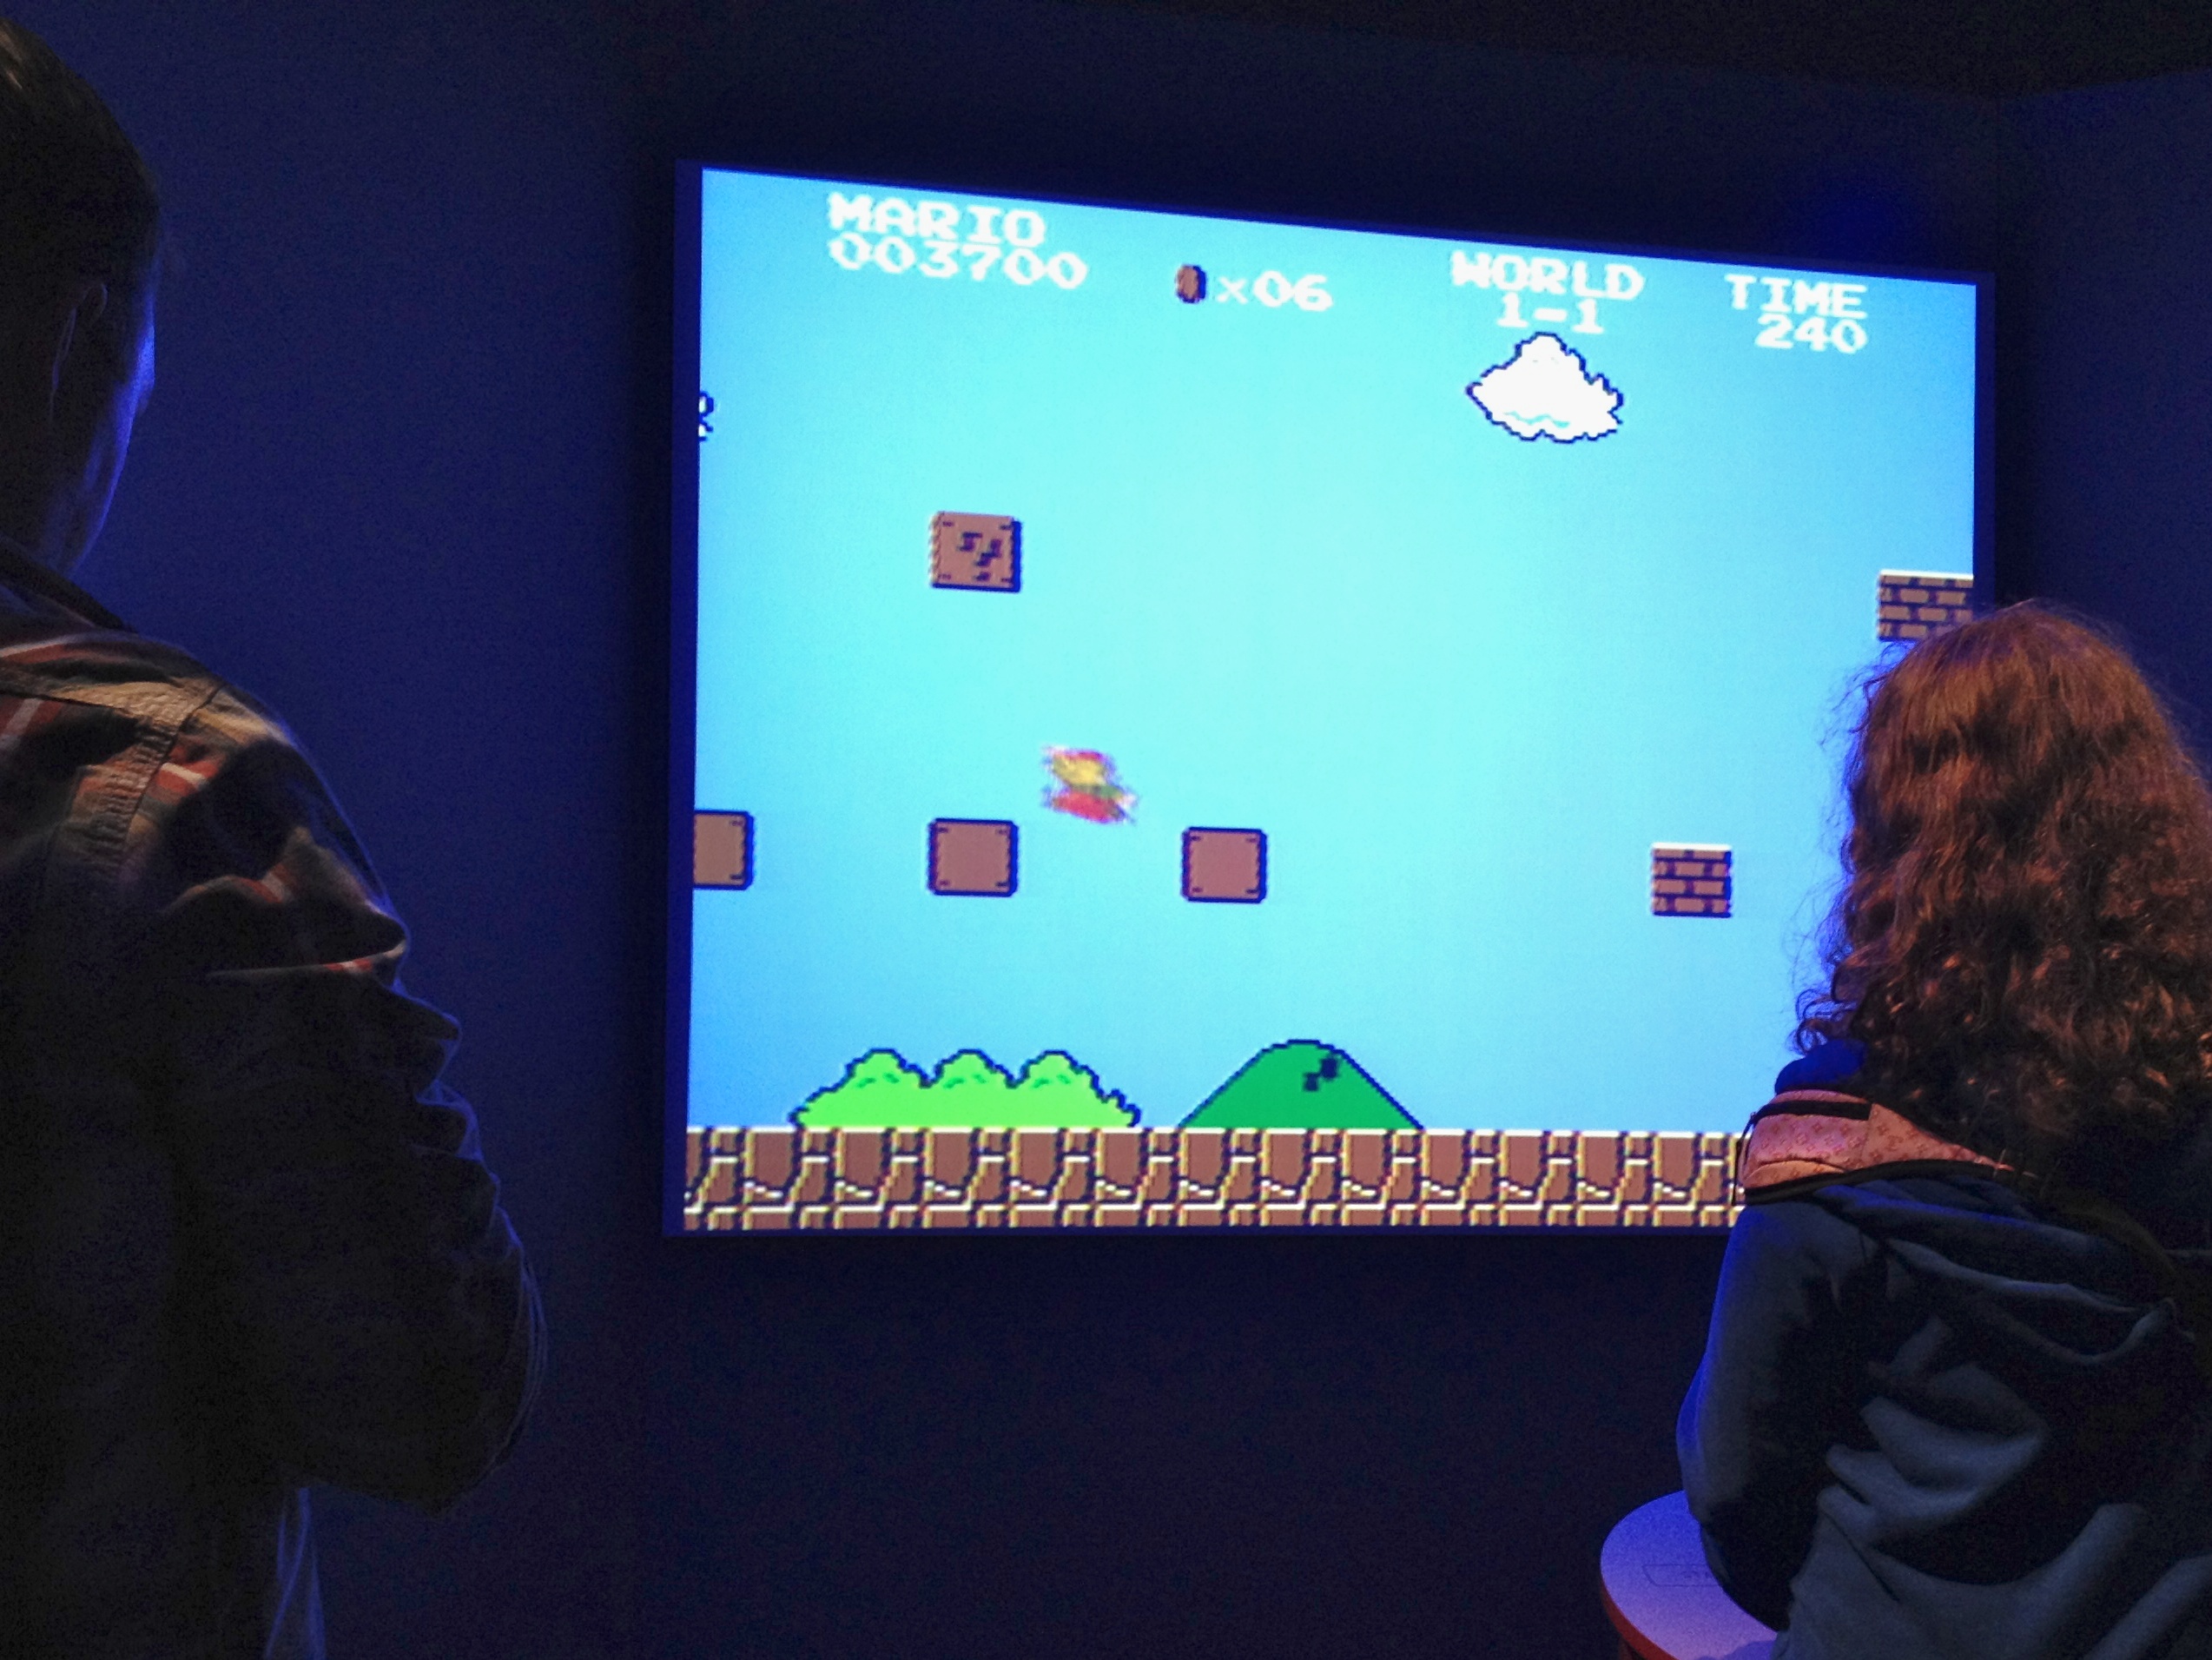
videogames, presentation, convention, screenshot, academic conference